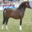
Label: horse